Varendra University

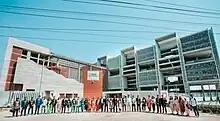
Varendra University Permanent Campus

Varendra University (VU) is a private university in Rajshahi, Bangladesh. It obtained approval from the Ministry of Education on March 14, 2012, and from the University Grants Commission (UGC) on March 20, 2012, under the Private University Act of 1992 and was the first UGC approved private university in Rajshahi. The founder is Hafizur Rahman Khan, Chairman VU Trust.